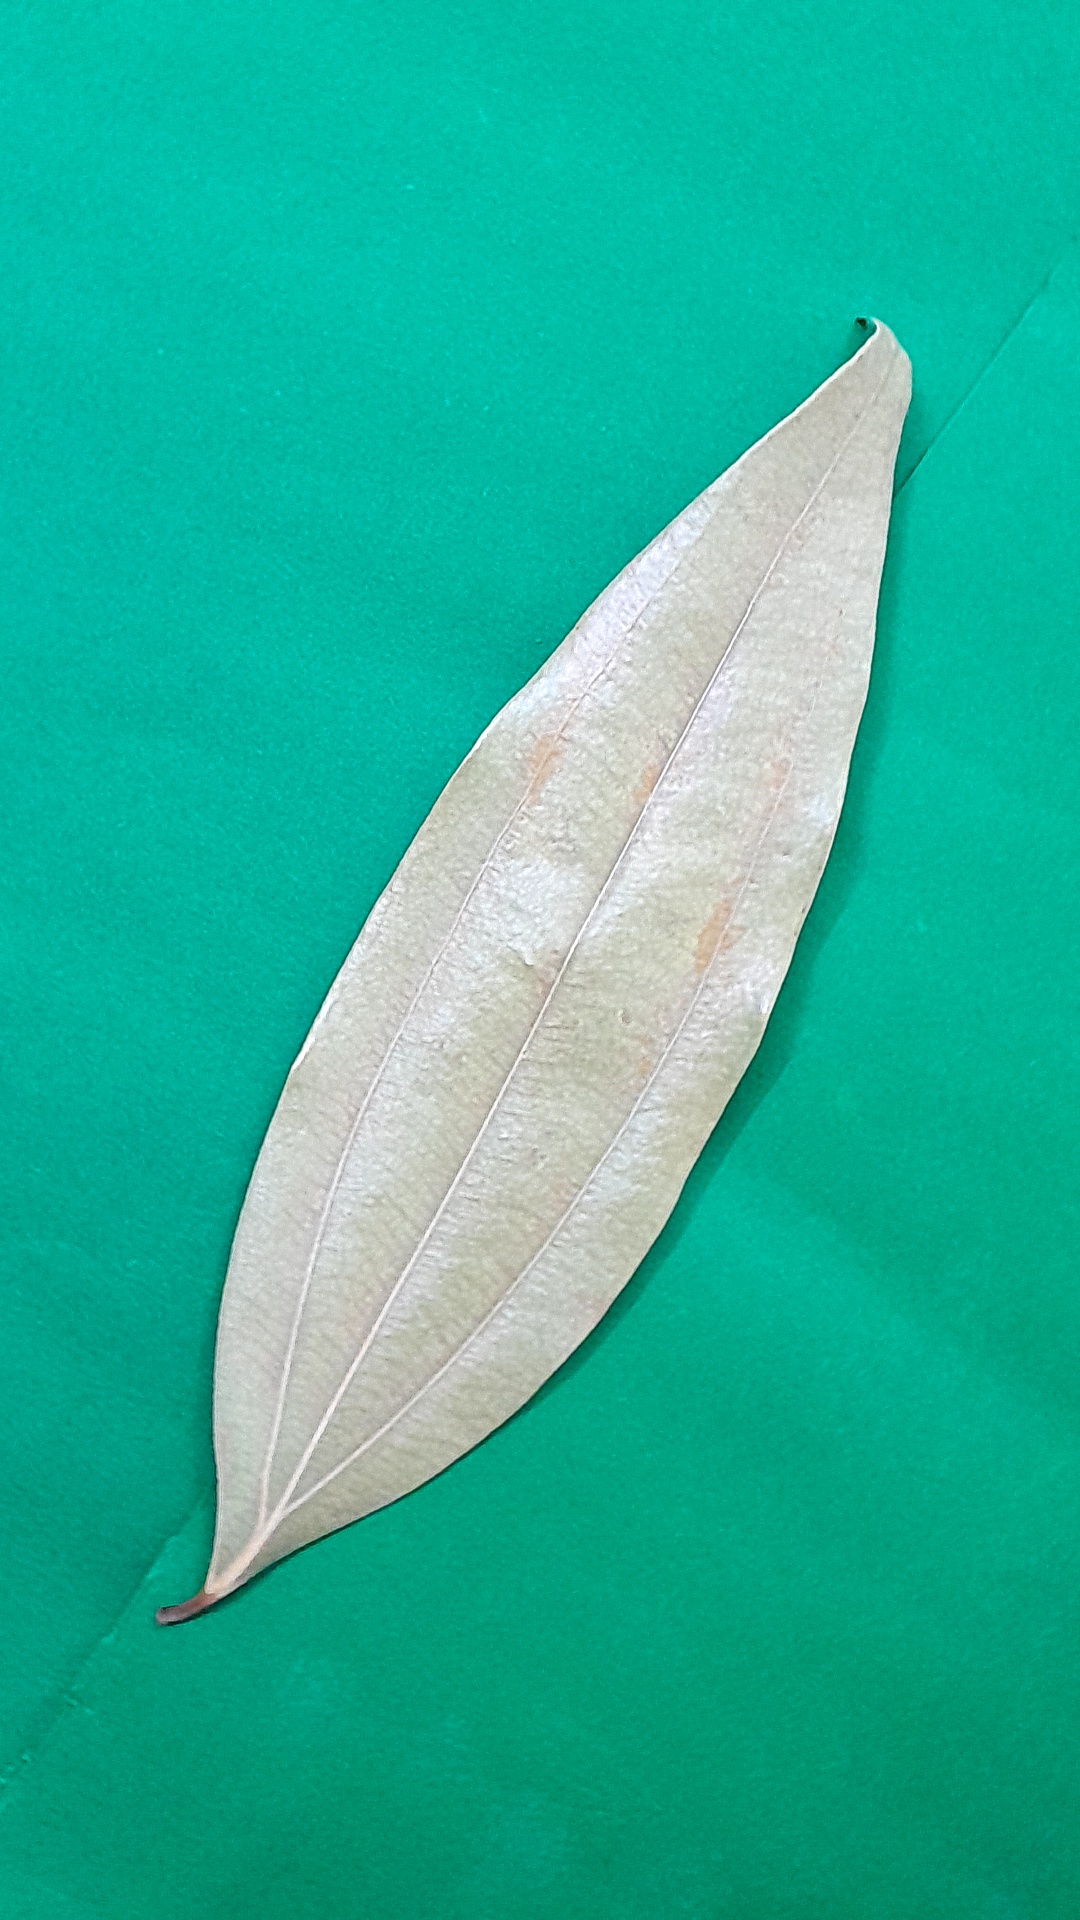
Label: Dry Leaf